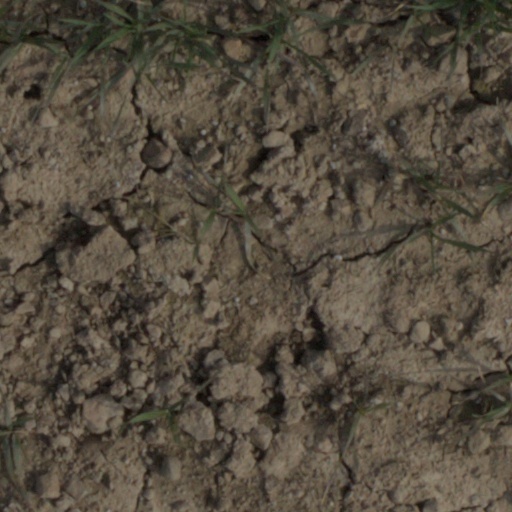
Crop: wheat